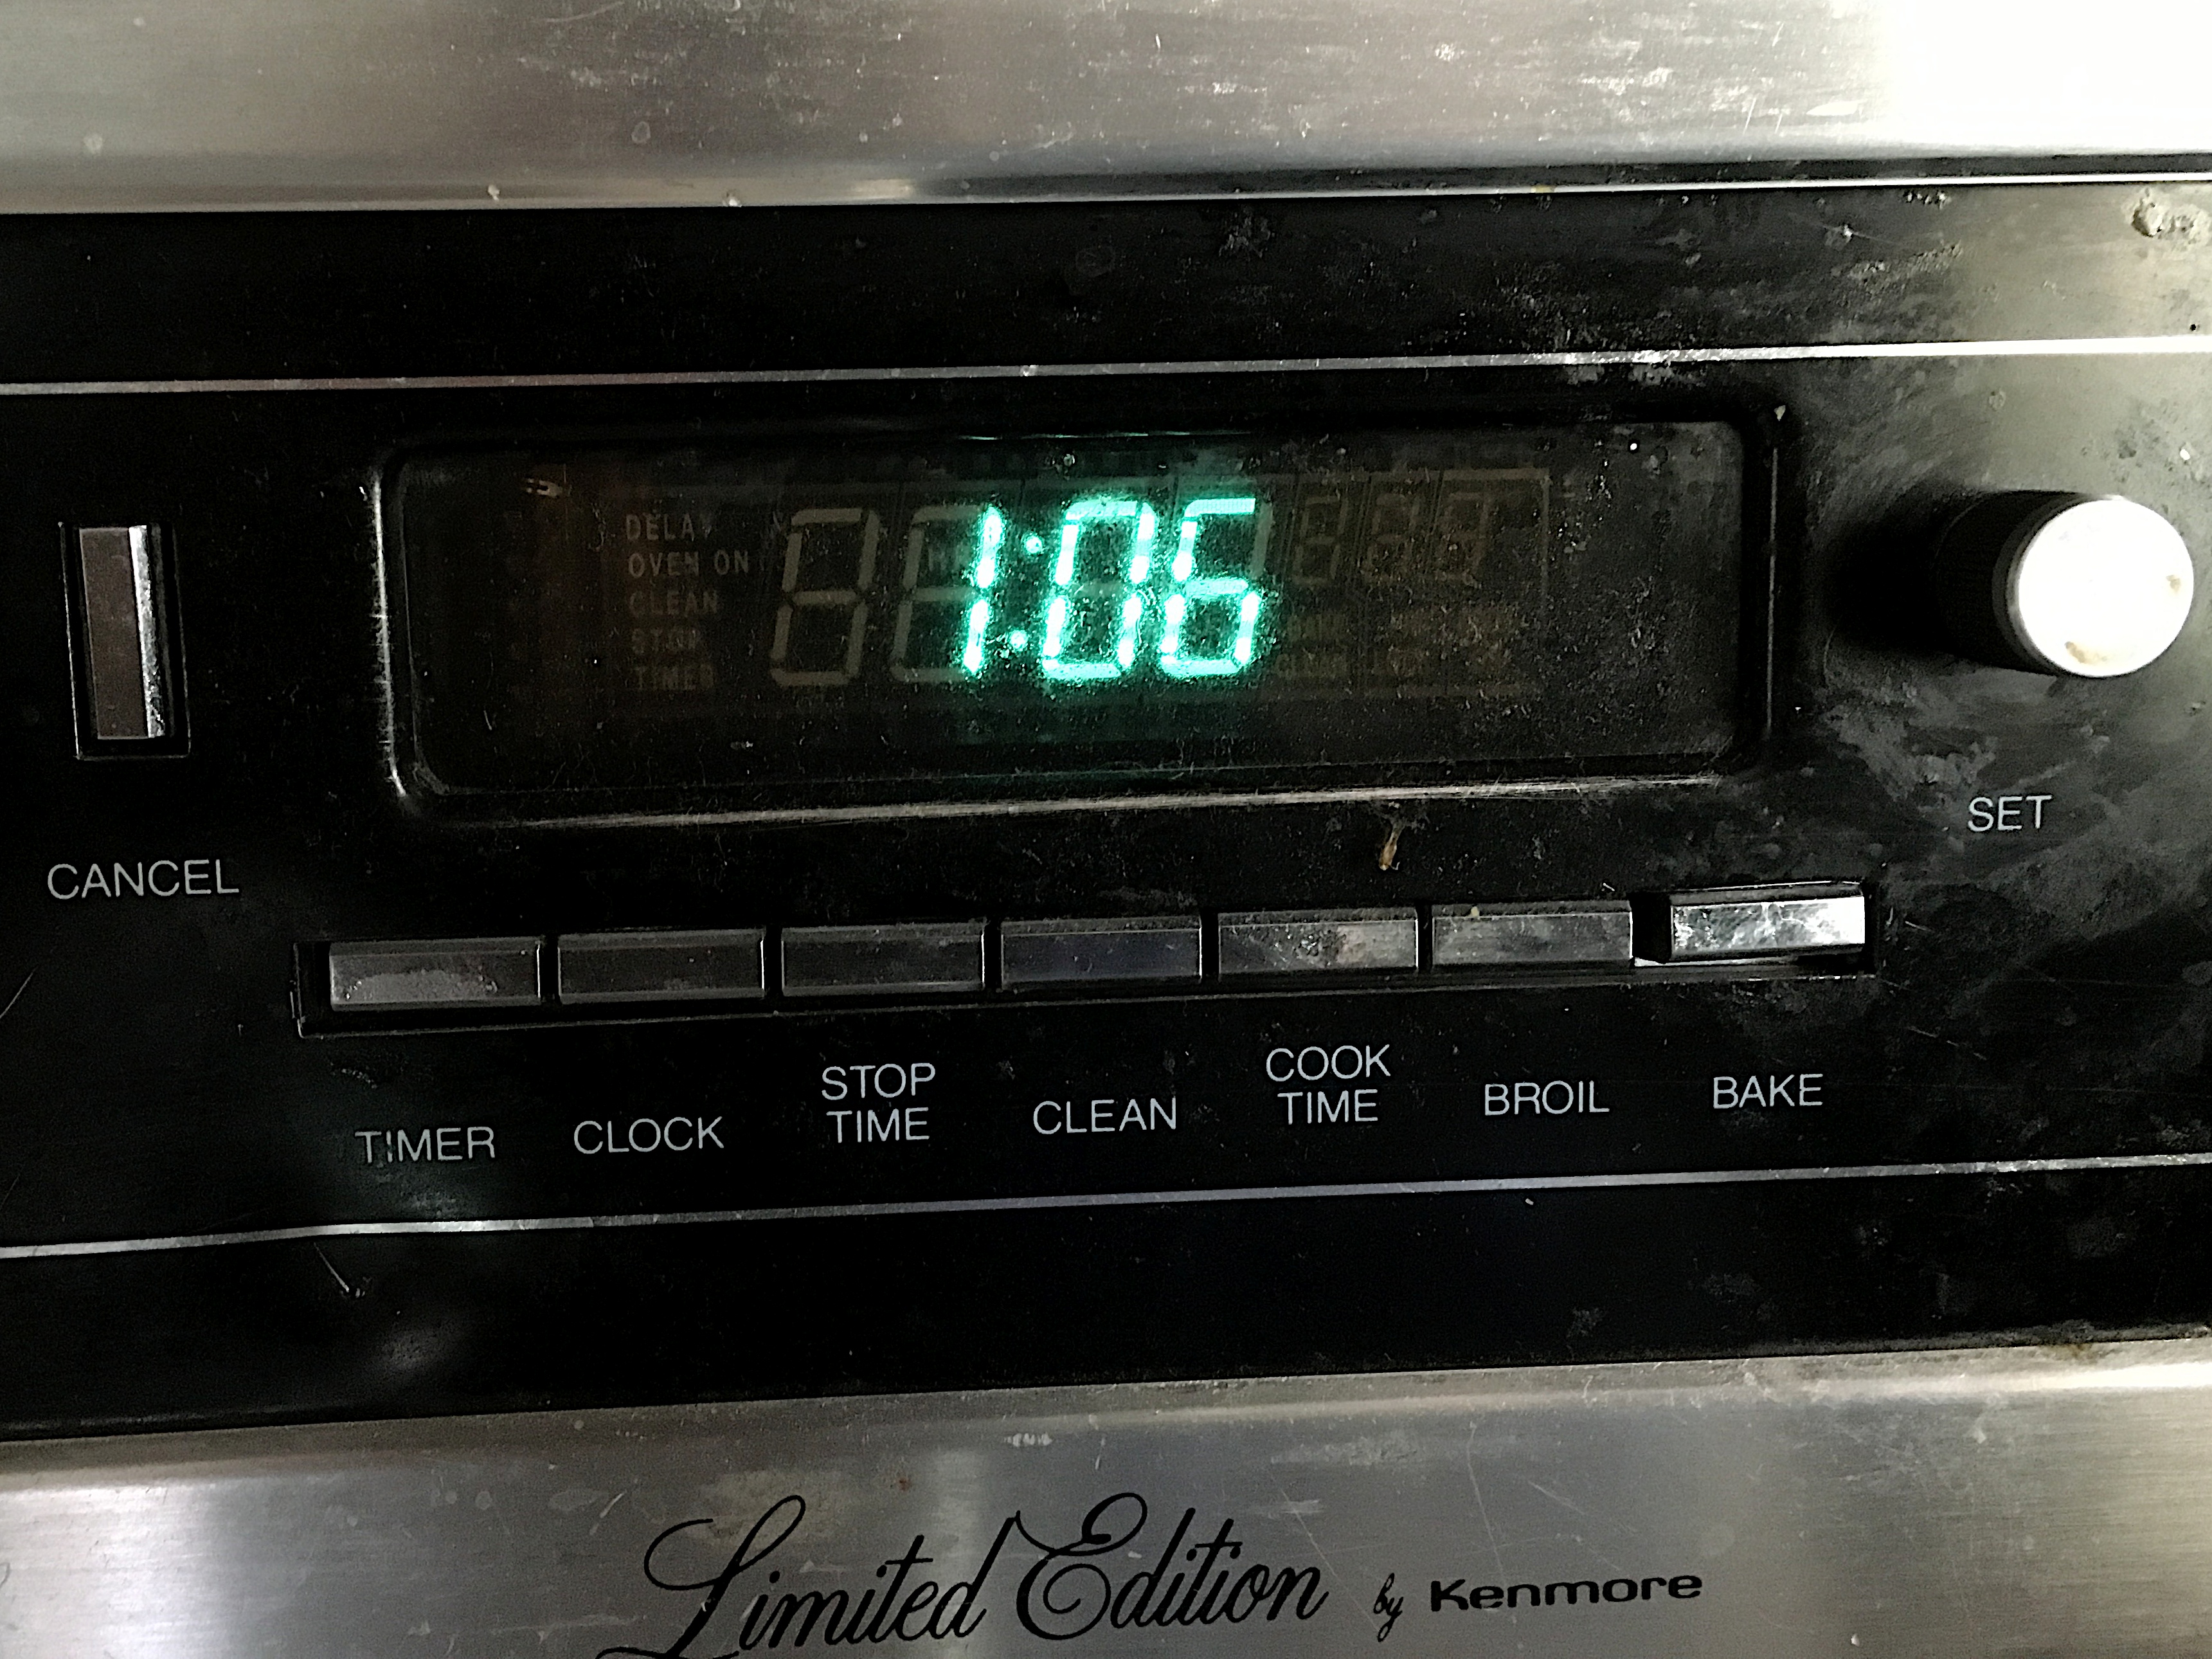
technology, electronics, ds106, 106, radio receiver, automotive exterior, electronic device, communication device, compact disc